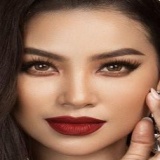
hoa hậu Phạm Hương